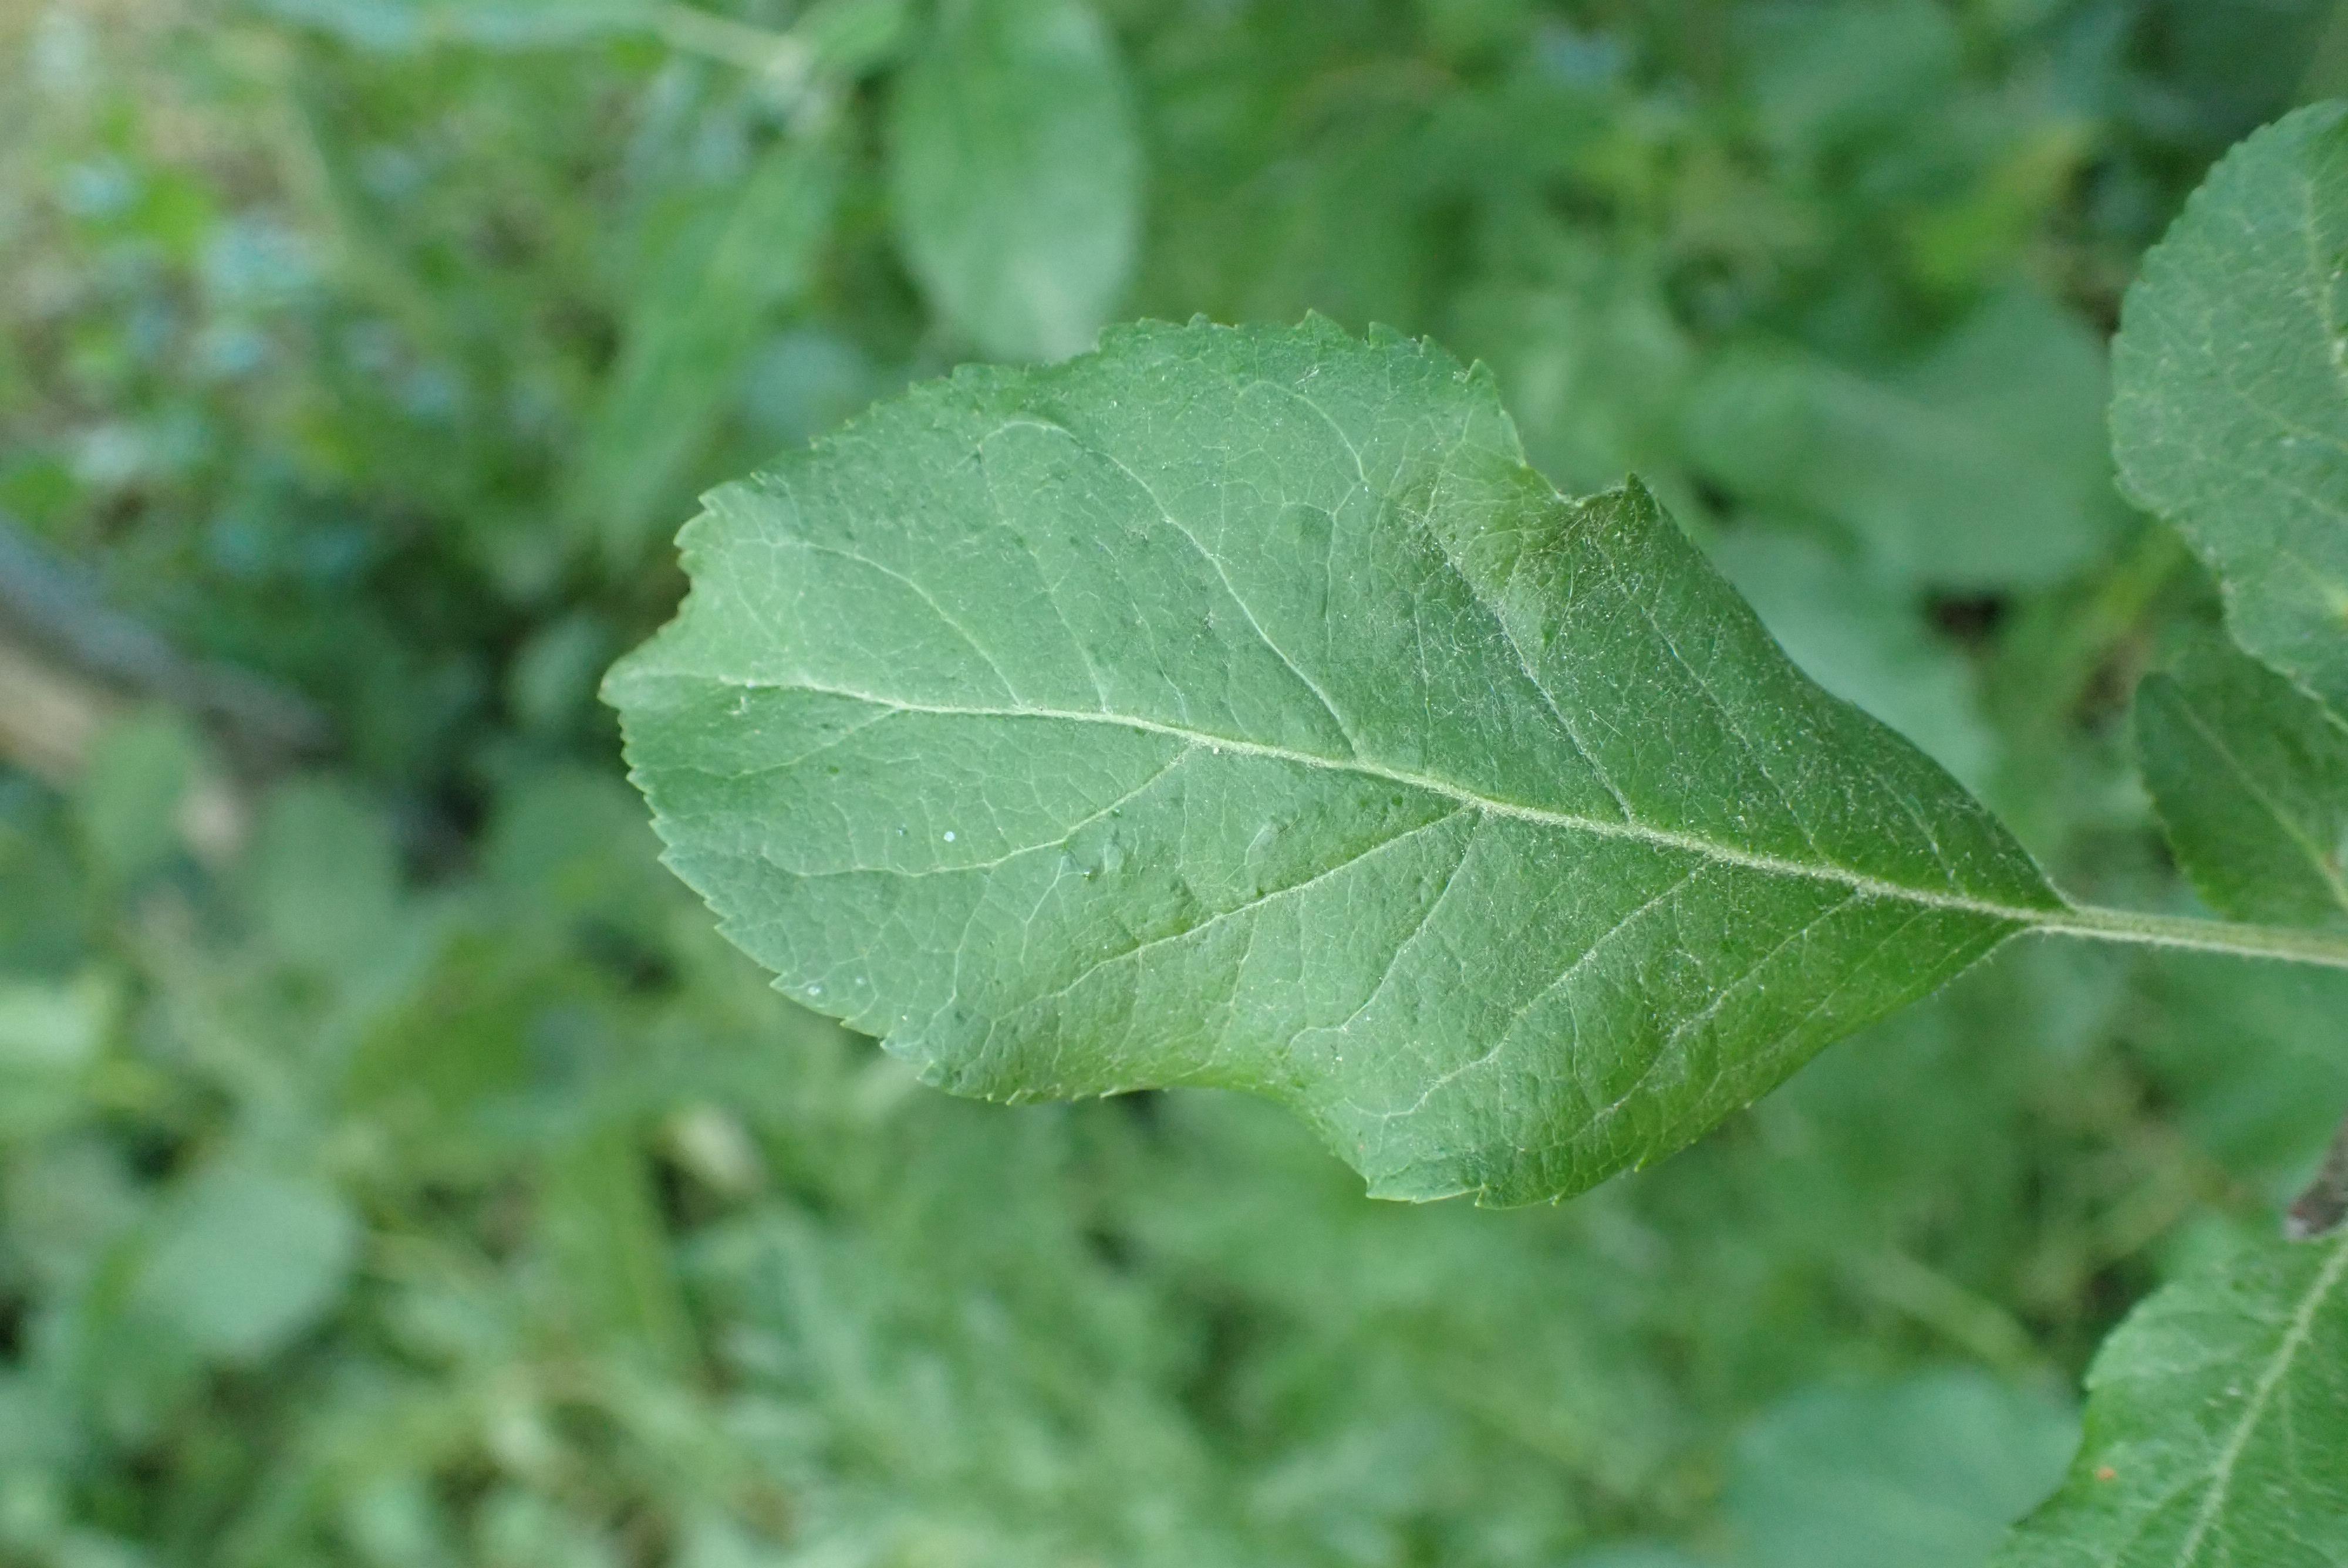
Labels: healthy